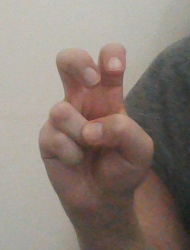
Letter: toot